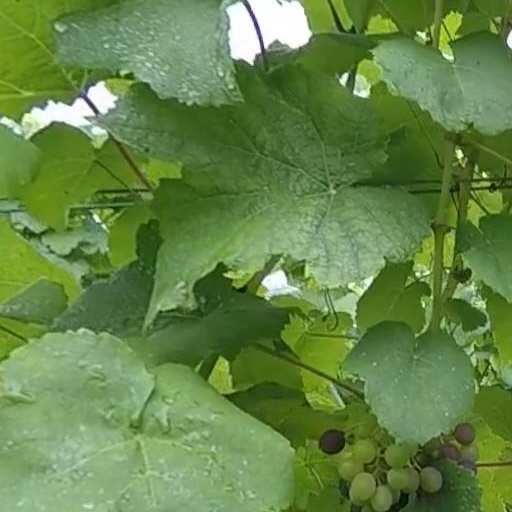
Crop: grape